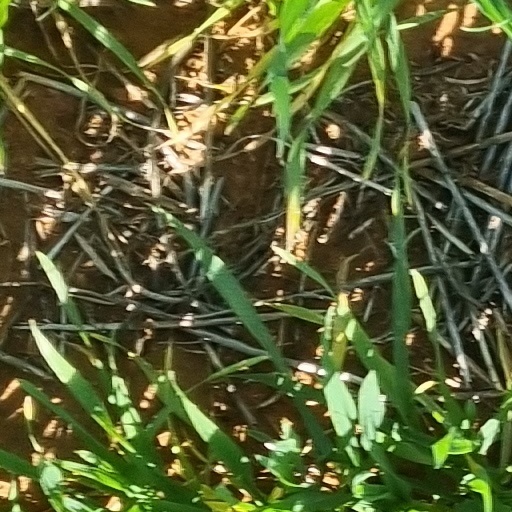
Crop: wheat